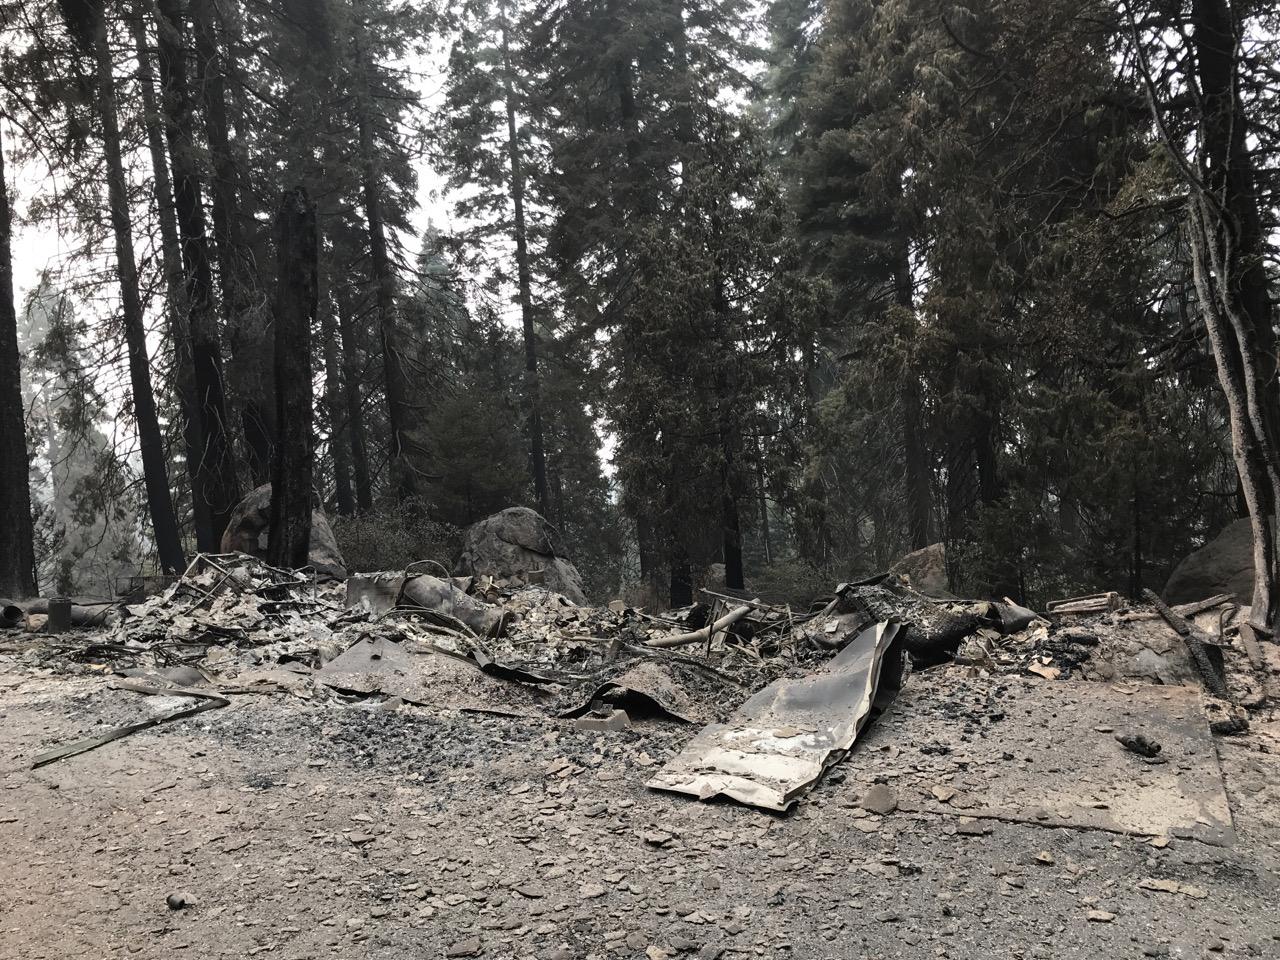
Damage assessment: destroyed